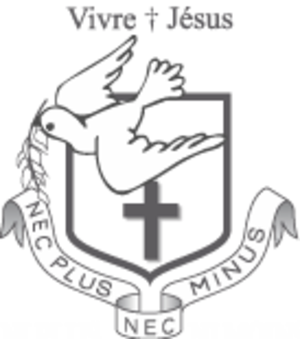
Les Oblates de Saint François de Sales forment une congrégation religieuse féminine enseignante et missionnaire de droit pontifical.